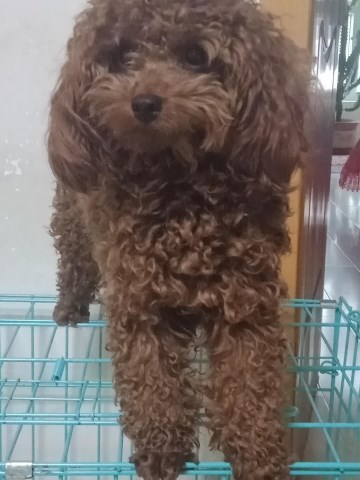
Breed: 7449-n000128-teddy